Abraham

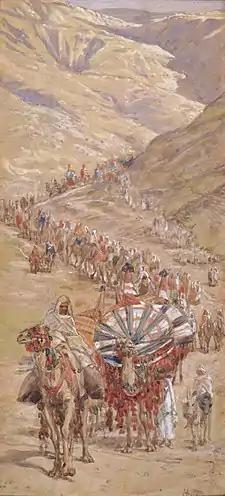
"The Caravan of Abraham", watercolor by James Tissot, before 1903 (Jewish Museum, New York)

After eating, Abraham and the three visitors got up. They walked over to the peak that overlooked the 'cities of the plain' to discuss the fate of Sodom and Gomorrah for their detestable sins that were so great, it moved God to action. Because Abraham's nephew was living in Sodom, God revealed plans to confirm and judge these cities. At this point, the two other visitors left for Sodom. Then Abraham turned to God and pleaded decrementally with Him (from fifty persons to less) that "if there were at least ten righteous men found in the city, would not God spare the city?" For the sake of ten righteous people, God declared that he would not destroy the city.